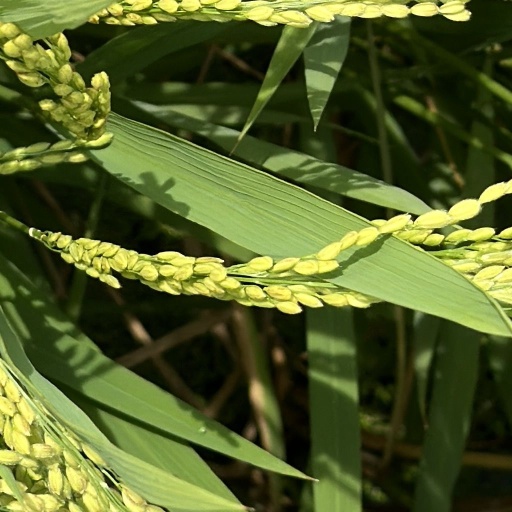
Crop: rice